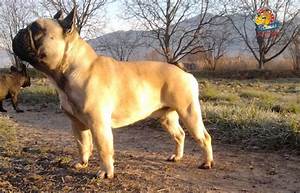
Label: cane